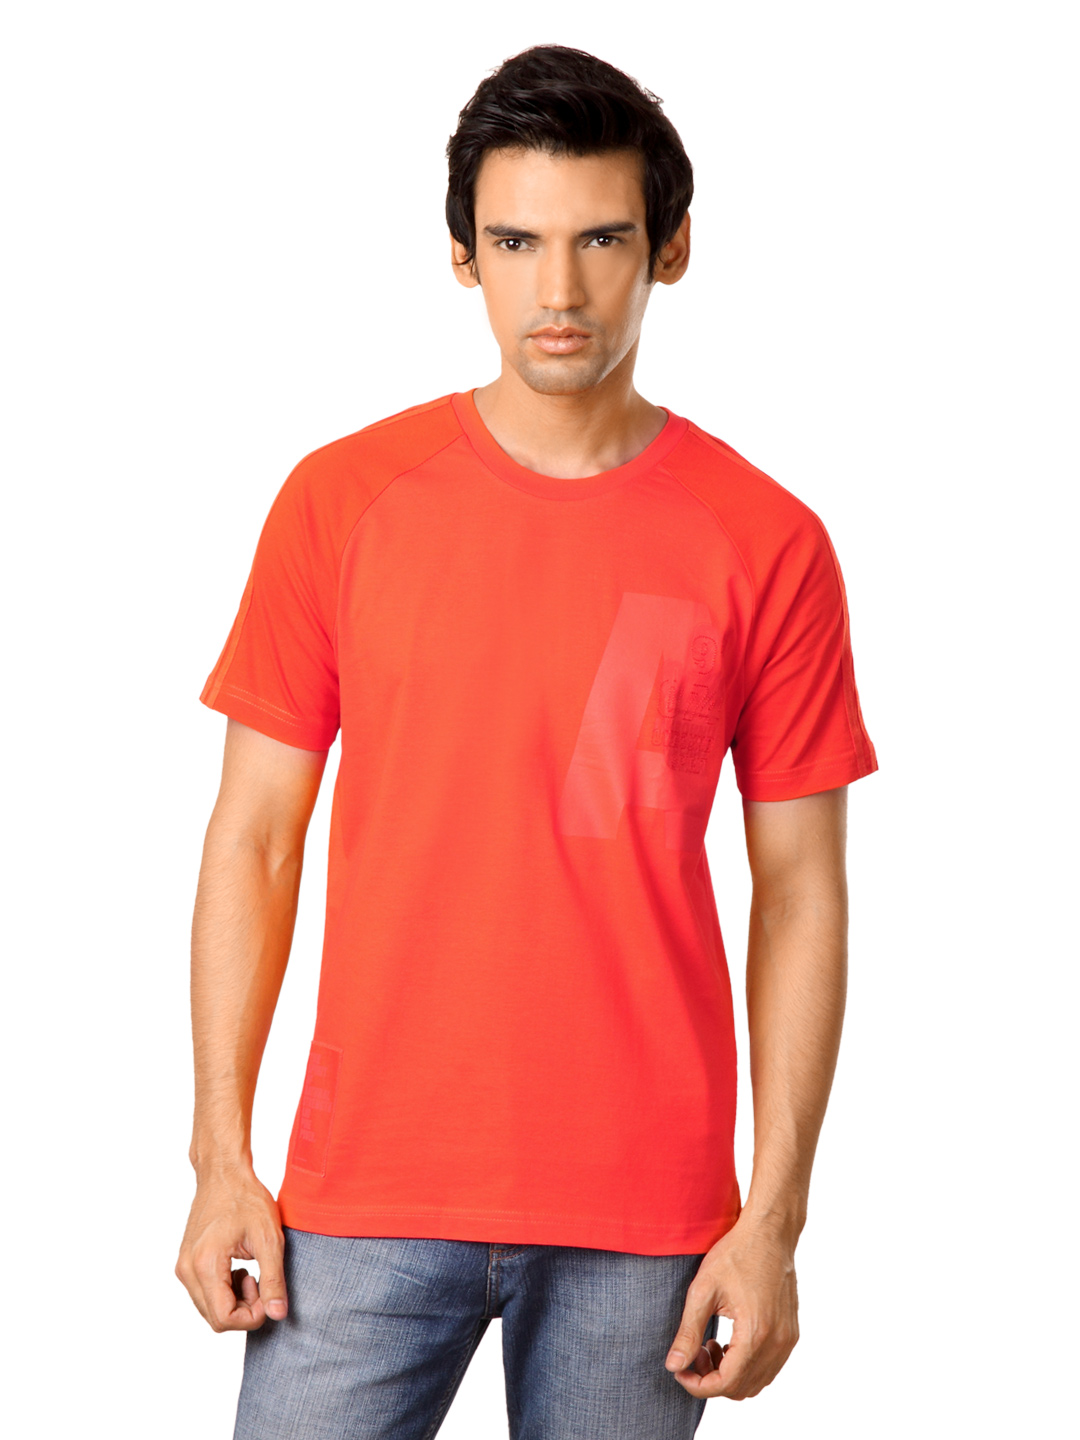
ADIDAS Men Orange T-shirt
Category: Apparel / Topwear / Tshirts
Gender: Men
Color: Orange
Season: Summer 2012
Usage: Casual